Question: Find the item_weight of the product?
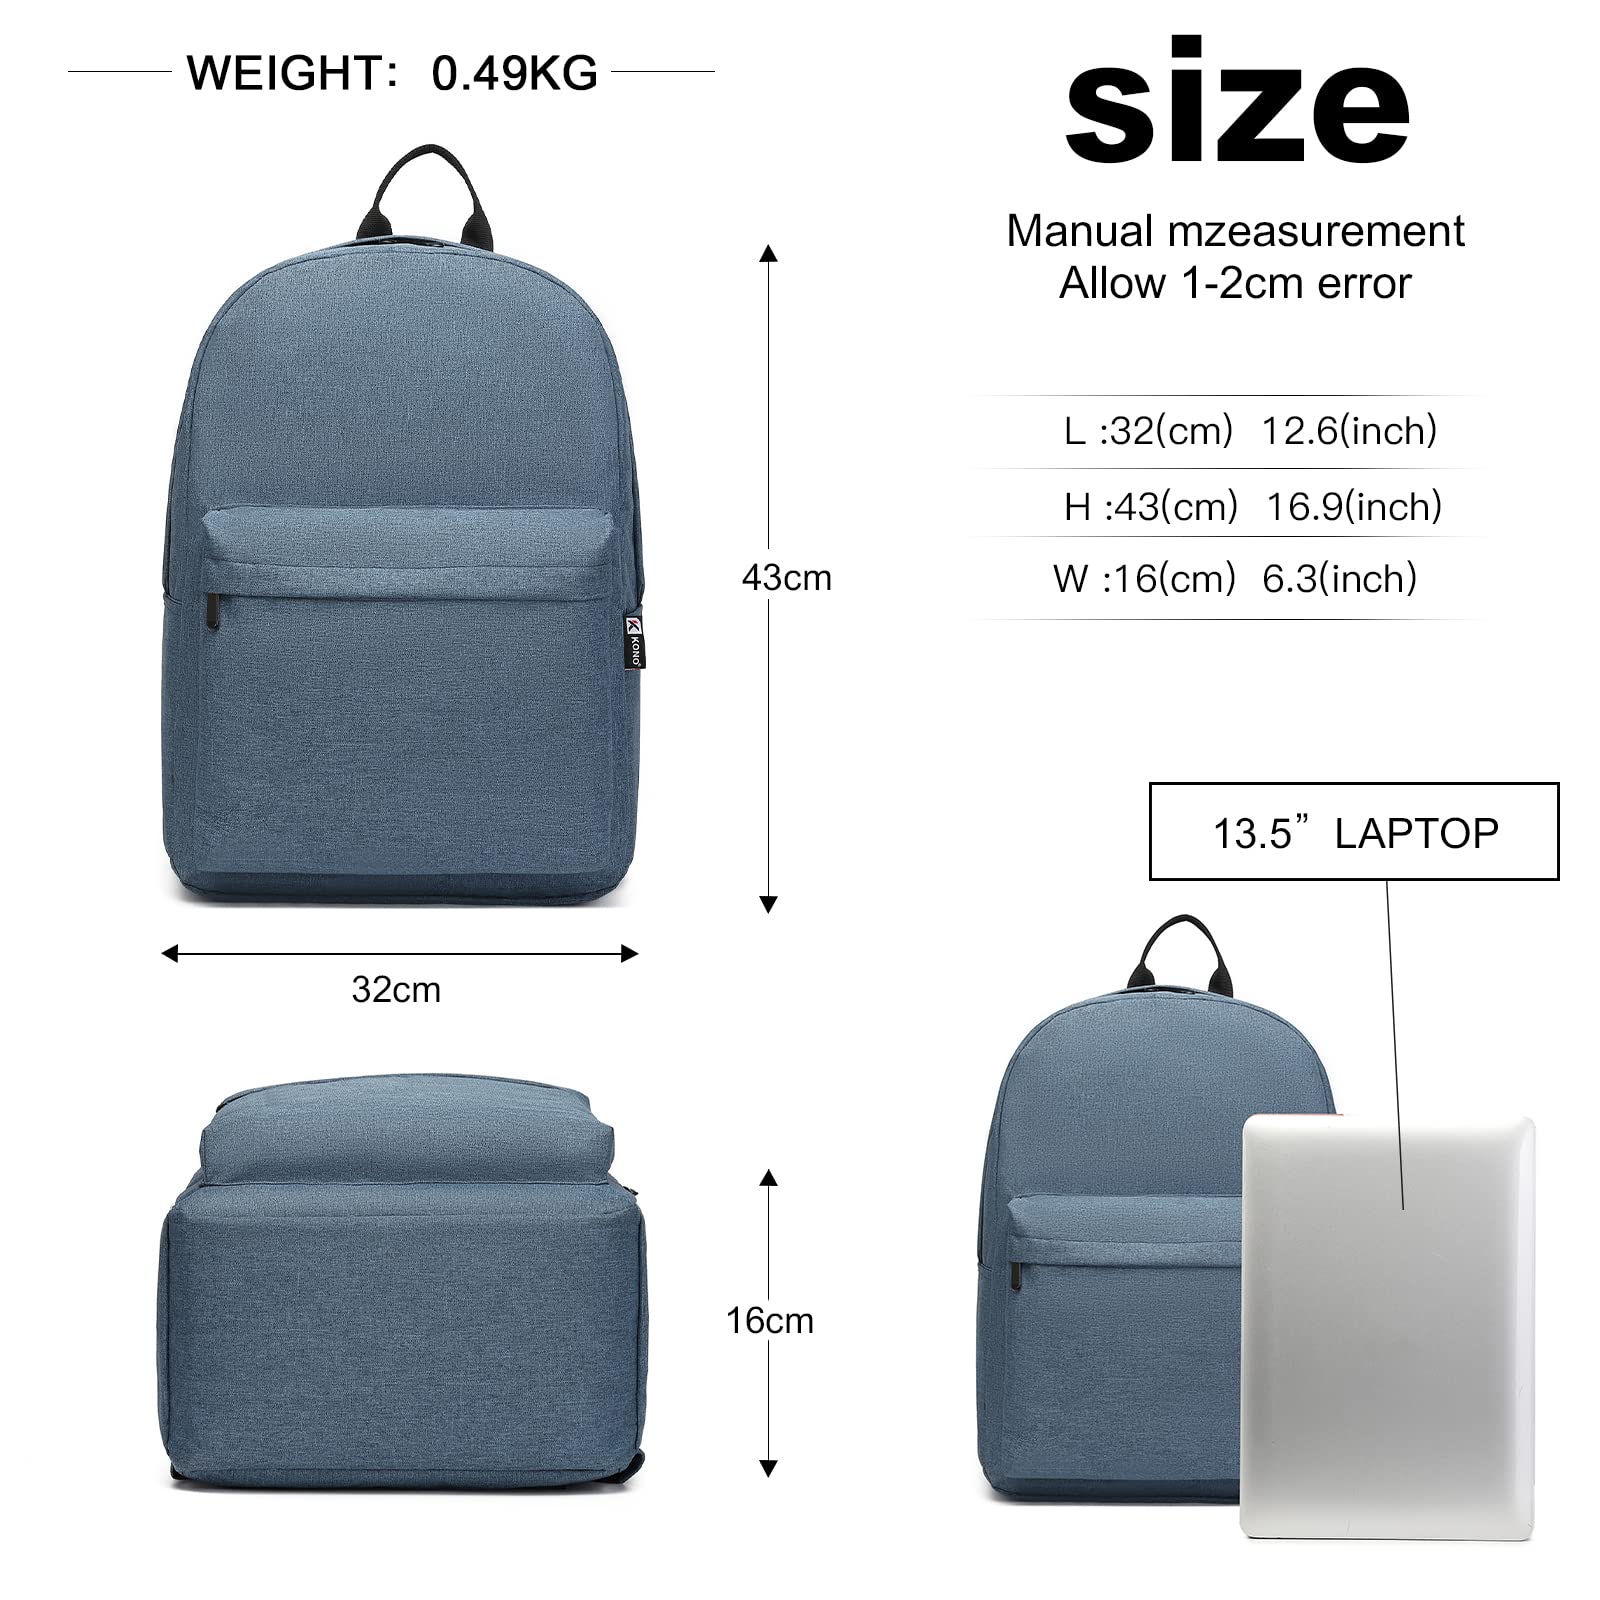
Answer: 0.49 kilogram